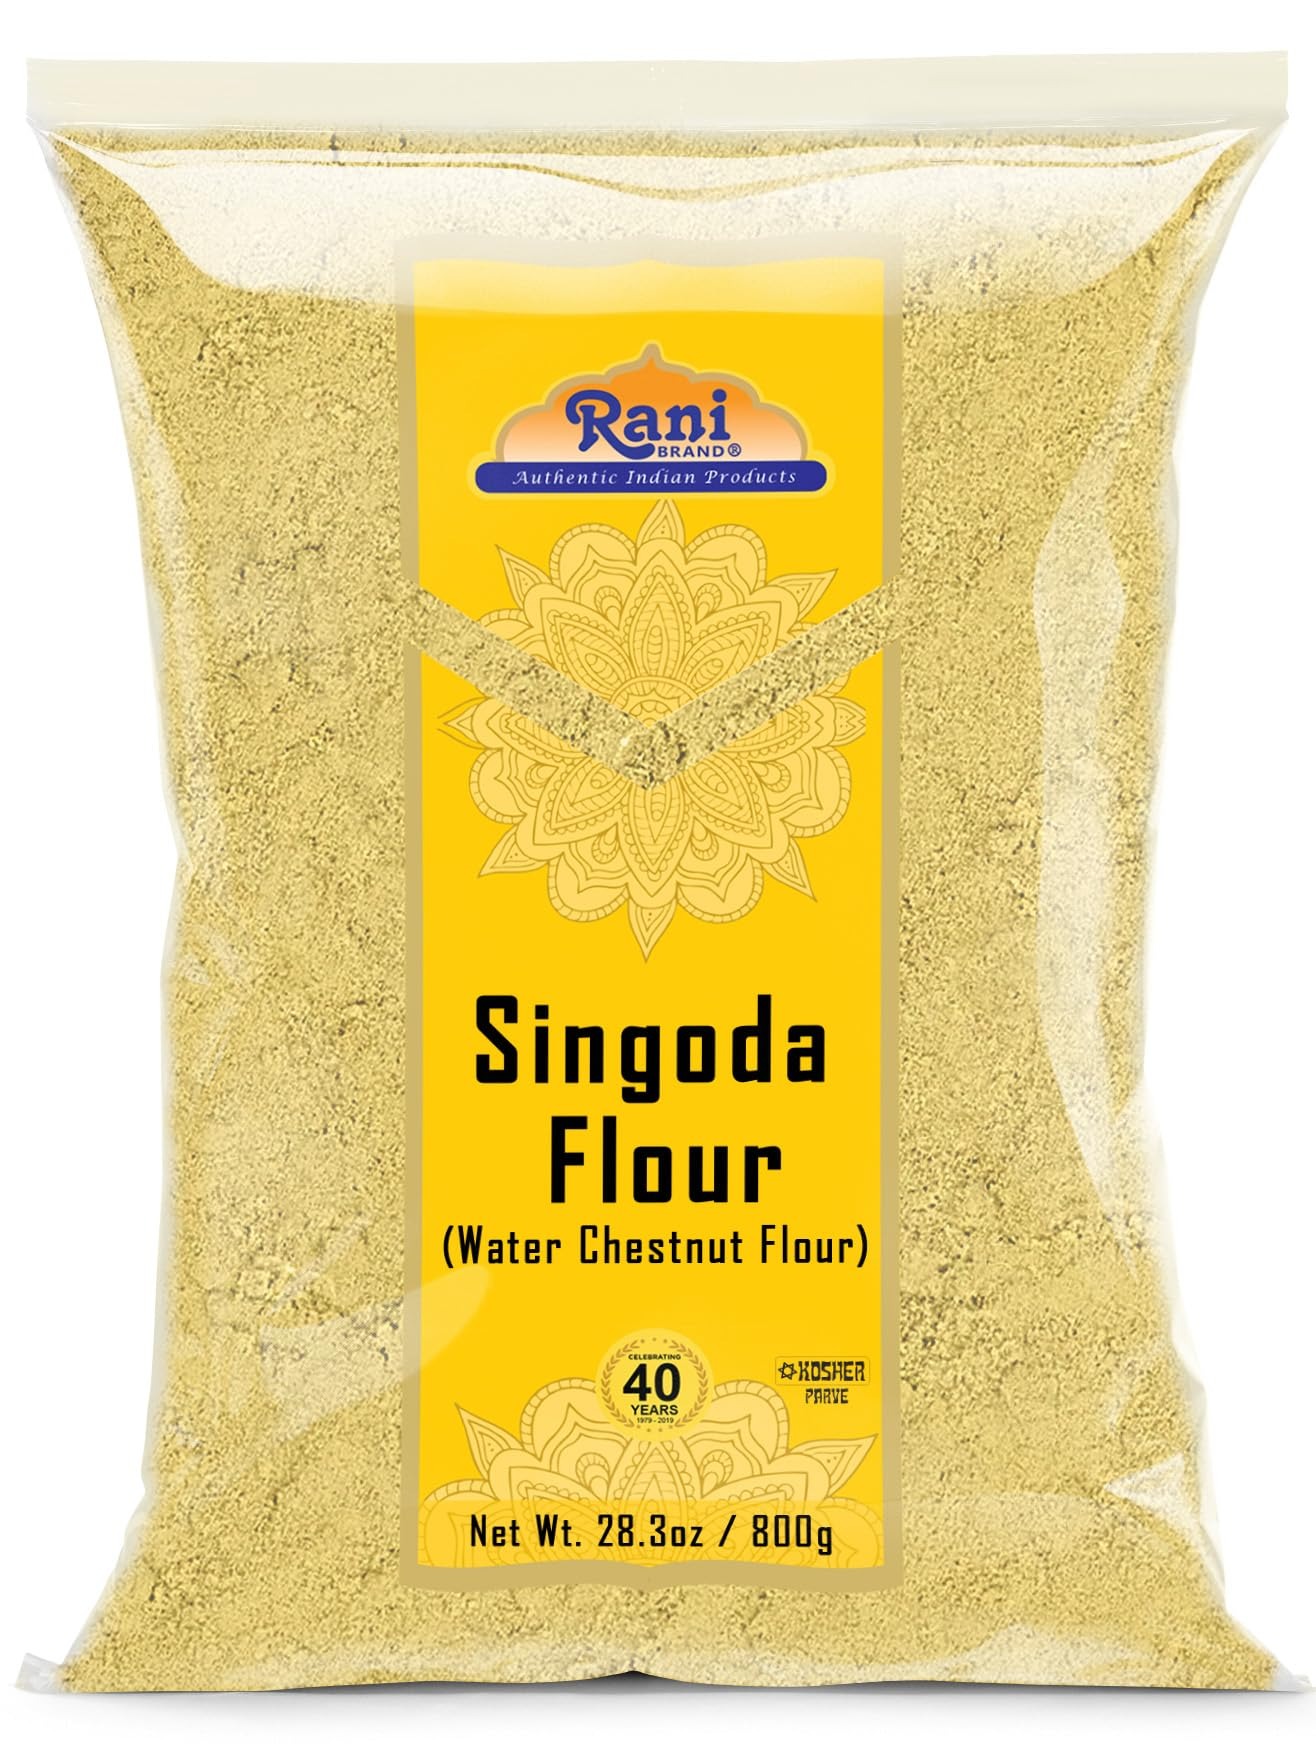
Item Name: Rani Singoda Flour (Chetsnut Flour) 28oz (800g) ~ All Natural | Vegan | Gluten Friendly | NON-GMO | Kosher | Indian Origin
Bullet Point 1: You'll LOVE our Singoda Flour (Chetsnut Flour) by Rani Brand--Here's Why:
Bullet Point 2: 🌾Now KOSHER! High Protein, Vegan, 100% Natural, No preservatives, Non-GMO, Gluten Friendly, PREMIUM Gourmet Food Grade Flour.
Bullet Point 3: 🌾Used to make fasting-friendly dishes such as singoda flour pancakes (singhare ke atte ka cheela) or singoda flour pudding (singhare ka halwa).
Bullet Point 4: 🌾Rani is a USA based company selling quality foods for over 40 years, buy with confidence!
Bullet Point 5: 🌾Net Wt. 28oz (800g), Authentic Indian Product, Alternate Names: Chestnut flour
Product Description: Singoda flour, also known as water chestnut flour or water caltrop flour, is made from the ground starch of the singoda or water chestnut plant. The singoda plant (Trapa bispinosa) is an aquatic plant that produces an edible nut-like fruit. The origin of singoda flour can be traced to the Indian subcontinent, particularly in regions like India, Nepal, and Bangladesh, where the singoda plant is native. It has been used for centuries in traditional cuisines and is an essential ingredient in many regional dishes.
Value: 28.0
Unit: Ounce

Price: 13.99